Witold Plutecki

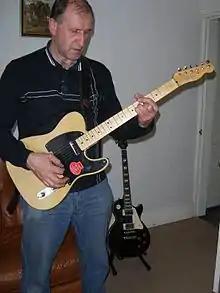

Witold Plutecki (born 8 October 1956) is a Polish former cyclist. He competed in the team time trial event at the 1980 Summer Olympics.